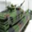
Label: tank